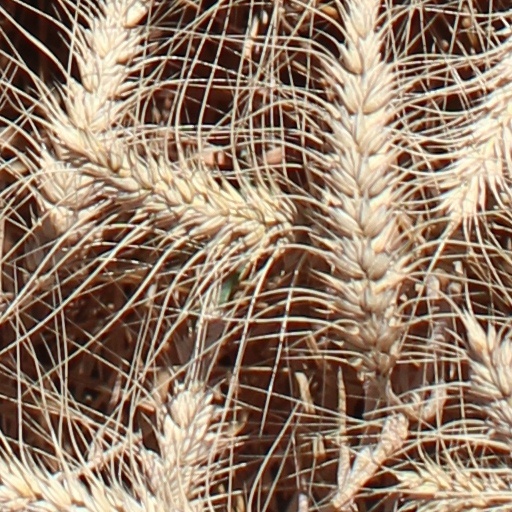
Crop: wheat